CIE 1931 color space

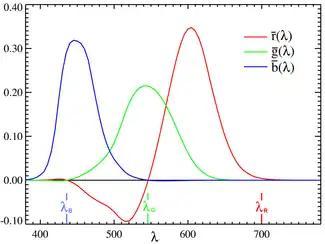
The CIE 1931 RGB color-matching functions normalized to equal areas under the curves. Multiplying the red and green curves by 72.0962 and 1.3791 respectively yields the actual color-matching functions. The color-matching functions are proportional to the intensities of primaries needed to match the monochromatic test color at the wavelength shown on the horizontal scale.

If the test color were simply a monochromatic color at wavelength λ, and if it could be matched by a combination of the three primaries at relative intensities formula_9, formula_10, and formula_11 respectively, then a tabulation of these values at various λ will estimate three functions of wavelength. These are the RGB color-matching functions. Any spectral distribution can be thought of as a combination of a number of monochromatic sources at varying intensities, so that (by Grassmann's laws) integrating the color-matching functions with that spectral distribution will yield the intensities of the three primaries necessary to match it. The problem is that the three primaries can only produce colors which lie within their gamut the triangle in color space formed by the primaries, which never touches the monochromatic locus nor the purple line except at the three primaries. In other words, there is no monochromatic target that can be matched by a combination of the three primaries, except at the wavelengths of the three primaries themselves. Matching a monochromatic target would require one of the primaries to have a negative brightness. While this is physically impossible, it can be approximated (relying on Grassmann's laws) by adding the negative primary to the target field instead of the adjustment field, thereby allowing a match to be made with negative primary brightness.